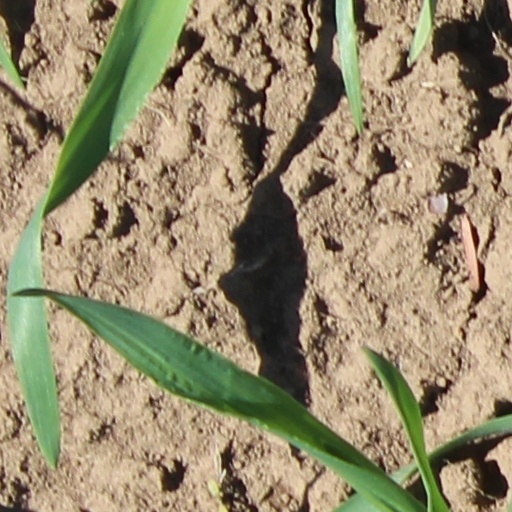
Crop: wheat